Central High School (Fort Worth, Texas)

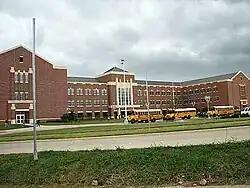

Central High School is a public high school in north Fort Worth, Texas, United States. The school is located entirely within the Keller Independent School District, and primarily serves neighborhoods adjacent to Highway 377 to the east and North Beach Street to the west. As of the 2021-2022 school year, the campus housed 2,598 students in grades 9-12. As of 2015, the school was rated "Met Standard" by the Texas Education Agency.